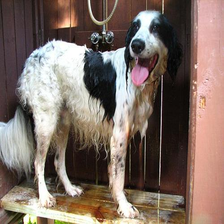
Species: dog
Breed: english setter